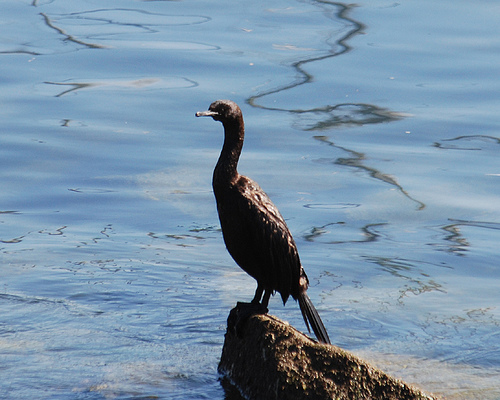
a bird with a long neck and narrow, flat bill and black feathers.
the bird has a long neck and throat with a black colored feather over all of its body.
this is a large brown bird with a large neck and a large beak.
this large brown bird has a long, serpentine neck, large feet and tail feathers.
all black bird with distinctive black rounded off bill and webbed feet.
this bird has wings that are black and has a long neck
this bird is large and black with a very long neck and nail.
a dark bird, with a very long neck and a long beak.
this bird has a brown crown, brown primaries, and a brown belly.
this bird has wings that are black and has a long neck
Species: Pelagic Cormorant